Starrcade '88: True Gritt

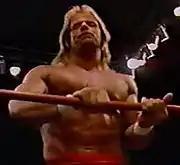
Lex Luger, who challenged Ric Flair for the NWA World Heavyweight Championship at Starrcade

The main event was between Lex Luger and Ric Flair for the NWA World Heavyweight Championship. Luger gained the early advantage, and targeted the left arm of Flair. Luger applied the hammerlock, and used the guard rail and ringpost. Flair fought back after he avoided an elbow drop, and sent Luger's head into the guard rail. Luger applied the sleeper hold, but Flair fought out with a belly to back suplex. Luger fought back with a superplex, and applied the figure four leglock. Luger continued to have the advantage until Flair pulled Luger down, and hit his left knee with a steel chair. Flair then targeted Luger's left leg, and applied the figure four leglock. Luger fought back with a gorilla press slam. After performing mounted punches and a scoop powerslam, Luger applied the Torture Rack. However, his knees buckled, and Flair fell on top of him. Flair then pinned Luger with his feet on the rope to win the match, and retain the title.